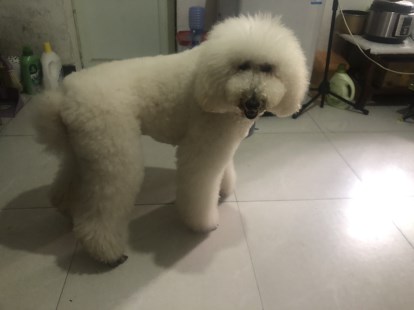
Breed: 316-n000118-standard_poodle